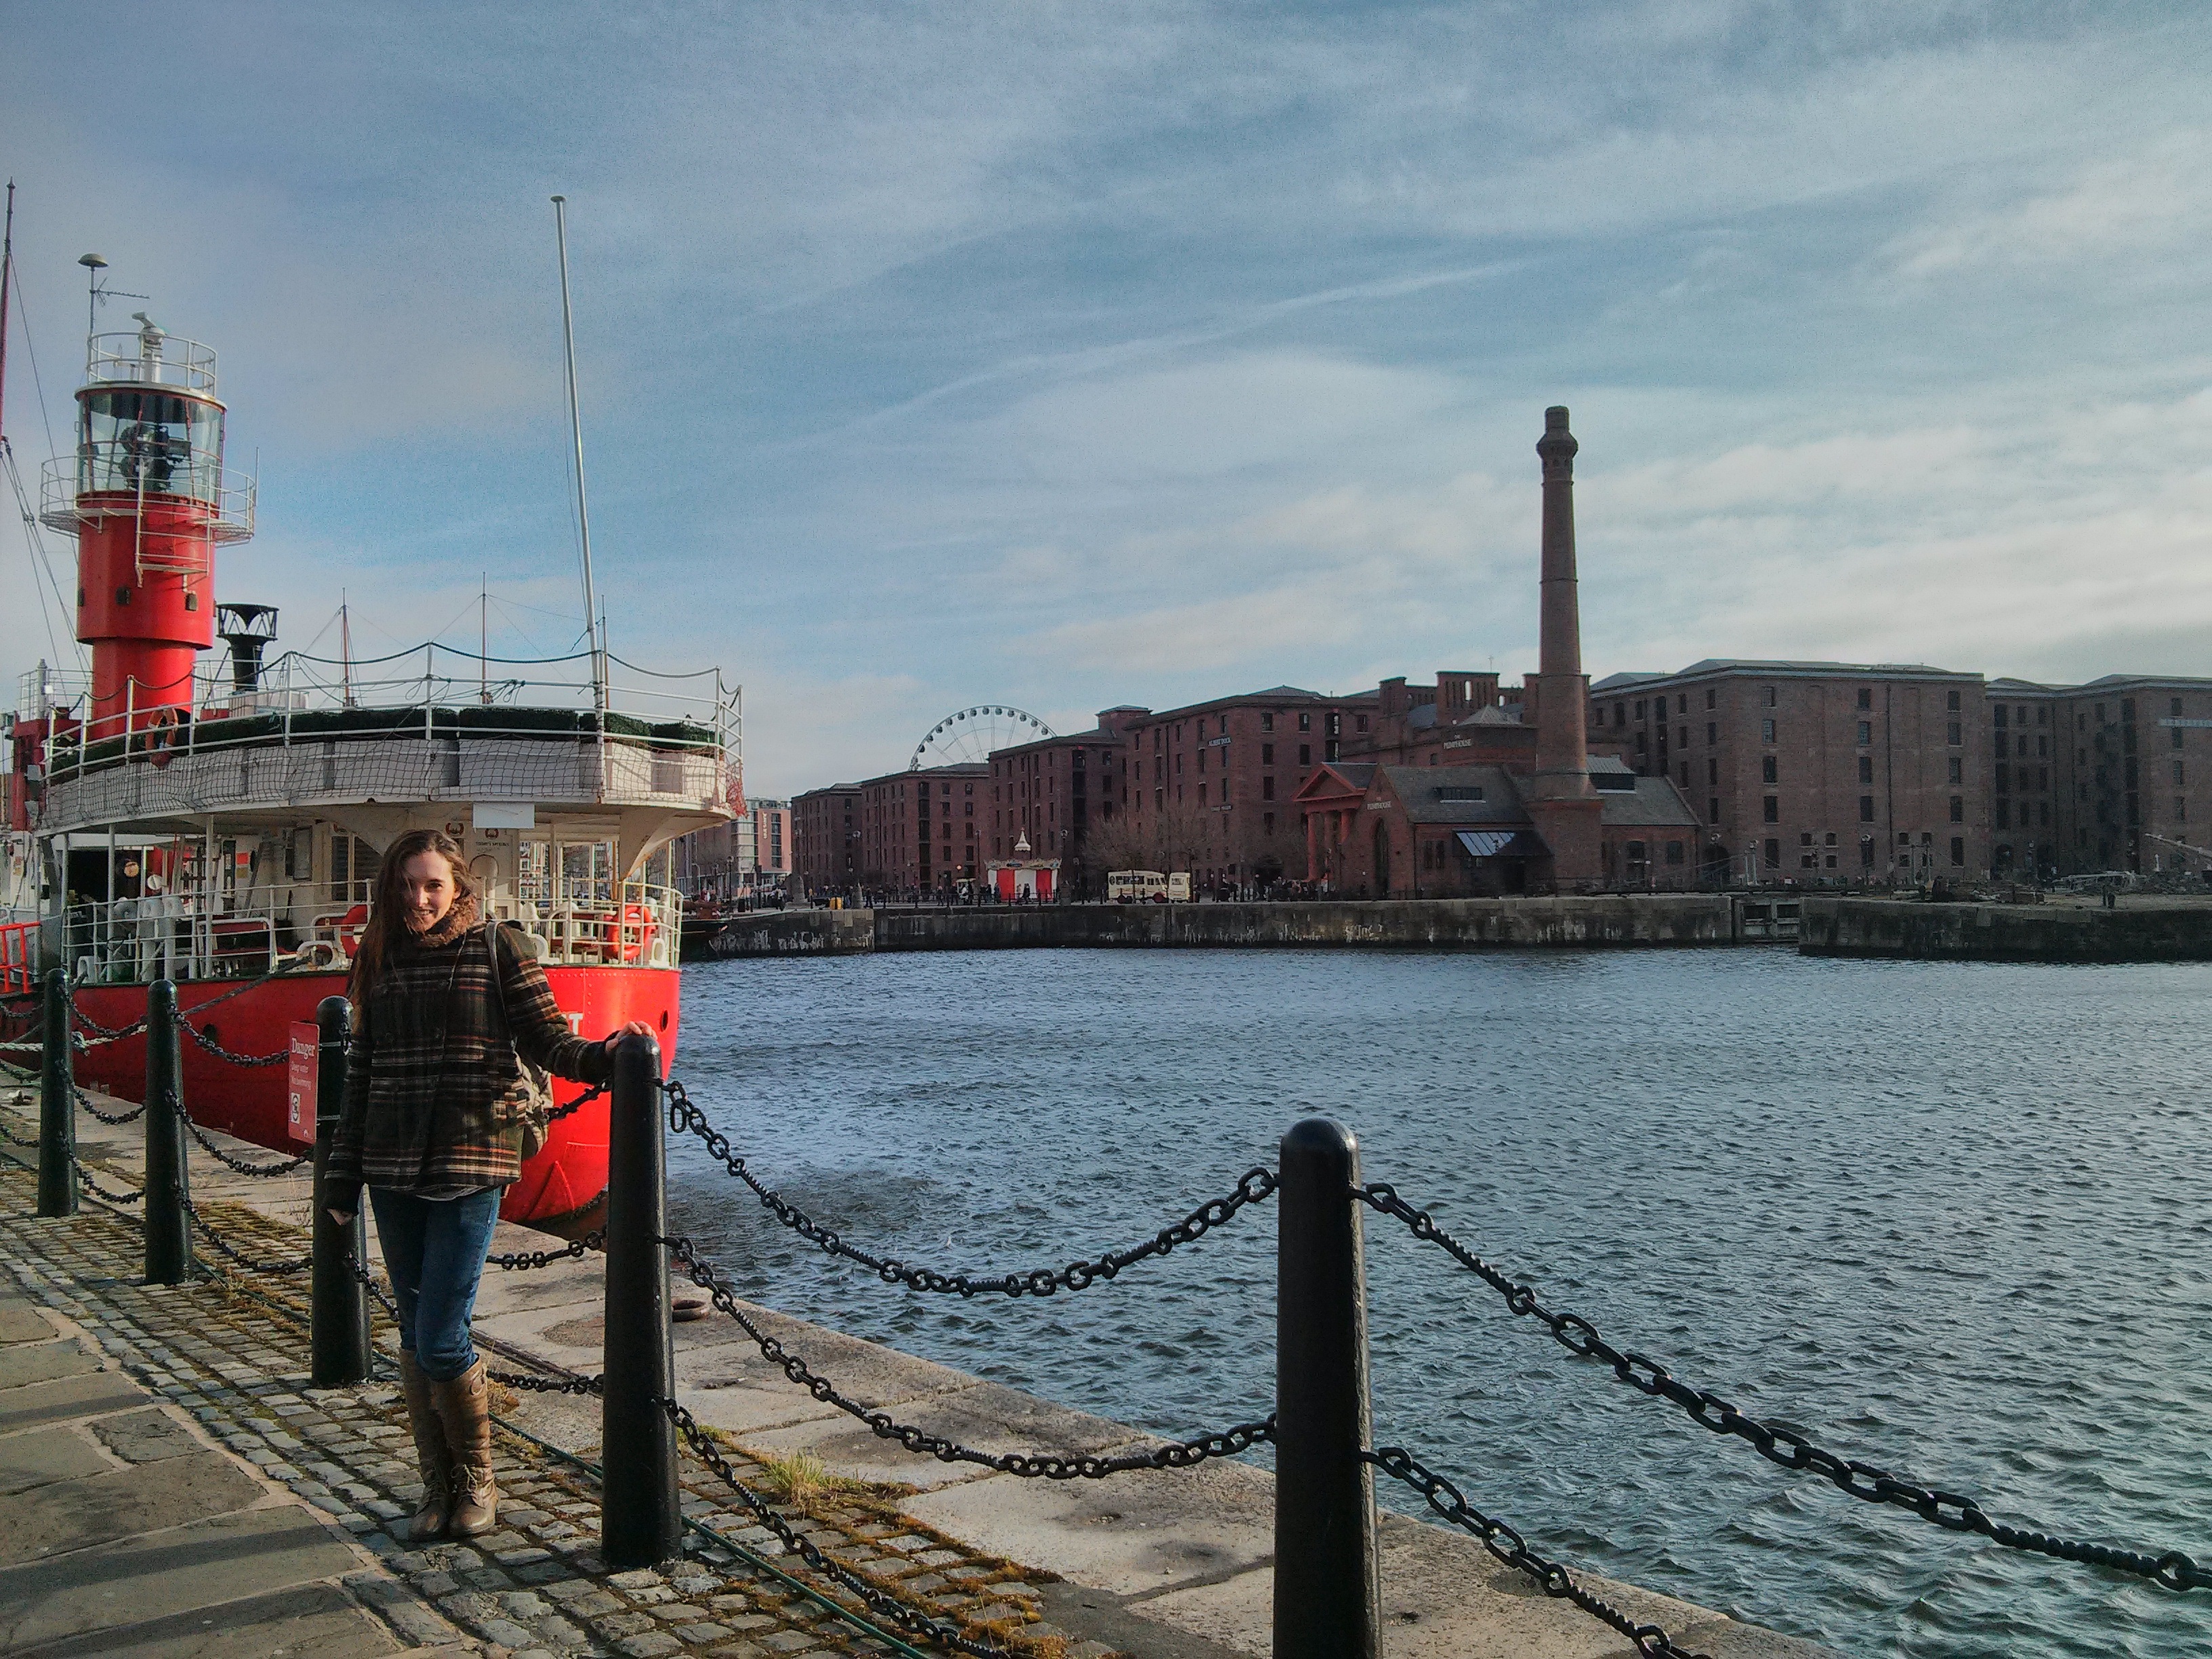
sea, coast, water, dock, boat, pier, river, canal, ship, transport, vehicle, tower, bay, harbor, port, cargo ship, waterway, ferry, channel, watercraft